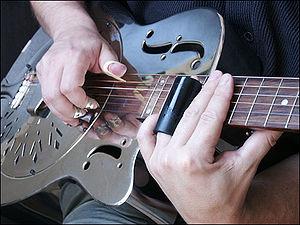
Guitare slide est une technique guitaristique. Le terme slide se réfère au fait que le support pour obtenir cet effet est glissé sur le manche de l'instrument en contact avec les cordes. Le bottleneck renvoie au matériau utilisé à l'origine. L'effet obtenu est similaire à celui obtenu avec le bend, à la différence que le musicien ne va pas modifier la tension des cordes en les tirant vers l'haute mais en modifie l'intonation par le frottement du slider.
Willie Johnson, né le 22 janvier ou le 25 janvier 1897 et mort le 18 septembre 1945, est un chanteur et guitariste gaucher autodidacte de gospel blues et évangéliste américain considéré comme une référence du genre. Son nom d'artiste Blind Willie Johnson vient de sa cécité survenue à l'âge de 7 ans. Ses enregistrements effectués entre 1927 et 1930, une trentaine de chansons au total, sont caractérisés par une puissante « voix de poitrine », sa technique à la guitare, et son originalité, qui ont influencé plusieurs générations de musiciens.